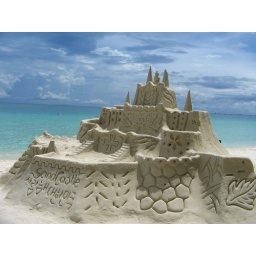
a typical sand castle in Boracay Island...